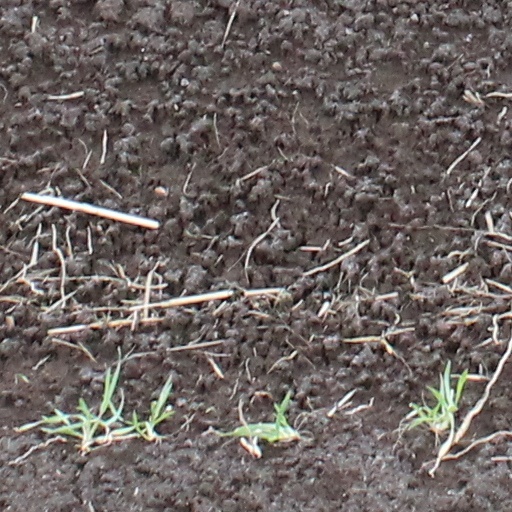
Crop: wheat